Áillohaš Music Award

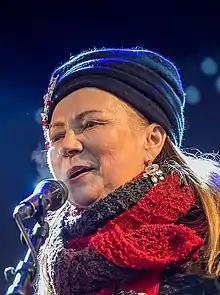
Mari Boine in 2018

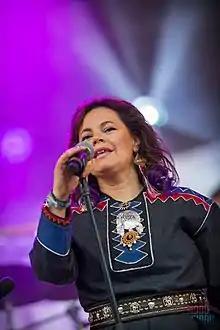
Ulla Pirttijärvi-Länsman in 2018

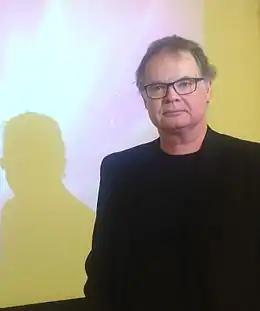
Frode Fjellheim in 2014

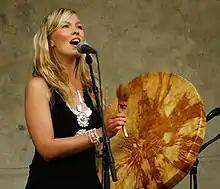
Sofia Jannok in 2007

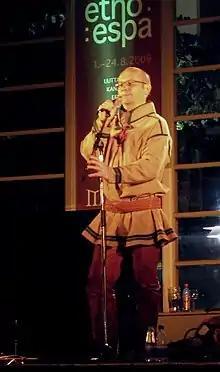
Wimme in 2006

The Áillohaš Music Award is an annual Sámi music award created to commemorate Nils-Aslak "Áillohaš" Valkeapää's 50th birthday in 1993. The winner of the award is announced on Holy Saturday in conjunction with the Sámi Grand Prix during the Sámi Easter Festival. It is conferred by Kautokeino Municipality and the Kautokeino Sámi Association. The winner receives a monetary prize of 20,000 Norwegian crowns, a diploma, a piece of artwork, and a two-week stay at Lásságámmi.